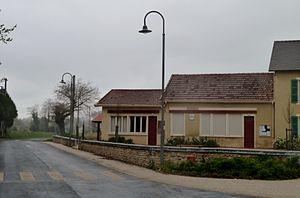
Mairie d'Espéchède
Espéchède est une commune française, située dans le département des Pyrénées-Atlantiques en région Nouvelle-Aquitaine.